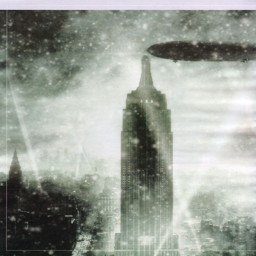
i also have this one .